Philip of Burgundy-Beveren

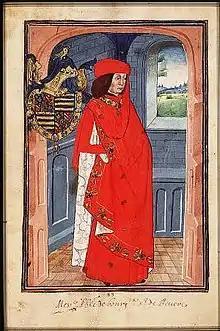
Philippe de Bourgogne-Beveren (Knight of the Golden Fleece)

Philip of Burgundy-Beveren (c. 1450 – 1498), lord of Beveren, was a son of Antoine, bastard of Burgundy, illegitimate son of Philip the Good and Jeanne de Presle, and Marie de la Viesville.